USS Romeo

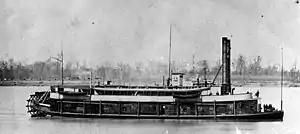
"Marmora", who was also a sternwheel tinclad

"Romeo" was commissioned on December 11, 1862, and was placed under the command of Acting Ensign Robert B. Smith. She soon moved downriver to Helena, Arkansas, in order to join the Mississippi River Squadron. On December 21, she left Helena, and then moved up the Yazoo River as part of group of warships led by Lieutenant Commander William Gwin. This was in support of a Union Army attempt to capture Confederate-held Vicksburg, Mississippi. From December 23 until December 26, "Romeo" cleared naval mines from the Yazoo River. On December 29, 1862, "Romeo" joined the tinclad USS "Marmora" in moving up the Old River to shell Confederate positions near Vicksburg. The Union Army's campaign failed, leading to the vessels up the Yazoo River, including "Romeo", being withdrawn to the mouth of the river on January 2. On January 4, almost all of the Union vessels that had been supporting the Yazoo River expedition moved upriver, as part of Union operations against Confederate Fort Hindman in Arkansas. For this campaign, "Romeo" was assigned to a naval force commanded by Lieutenant Commander Watson Smith.